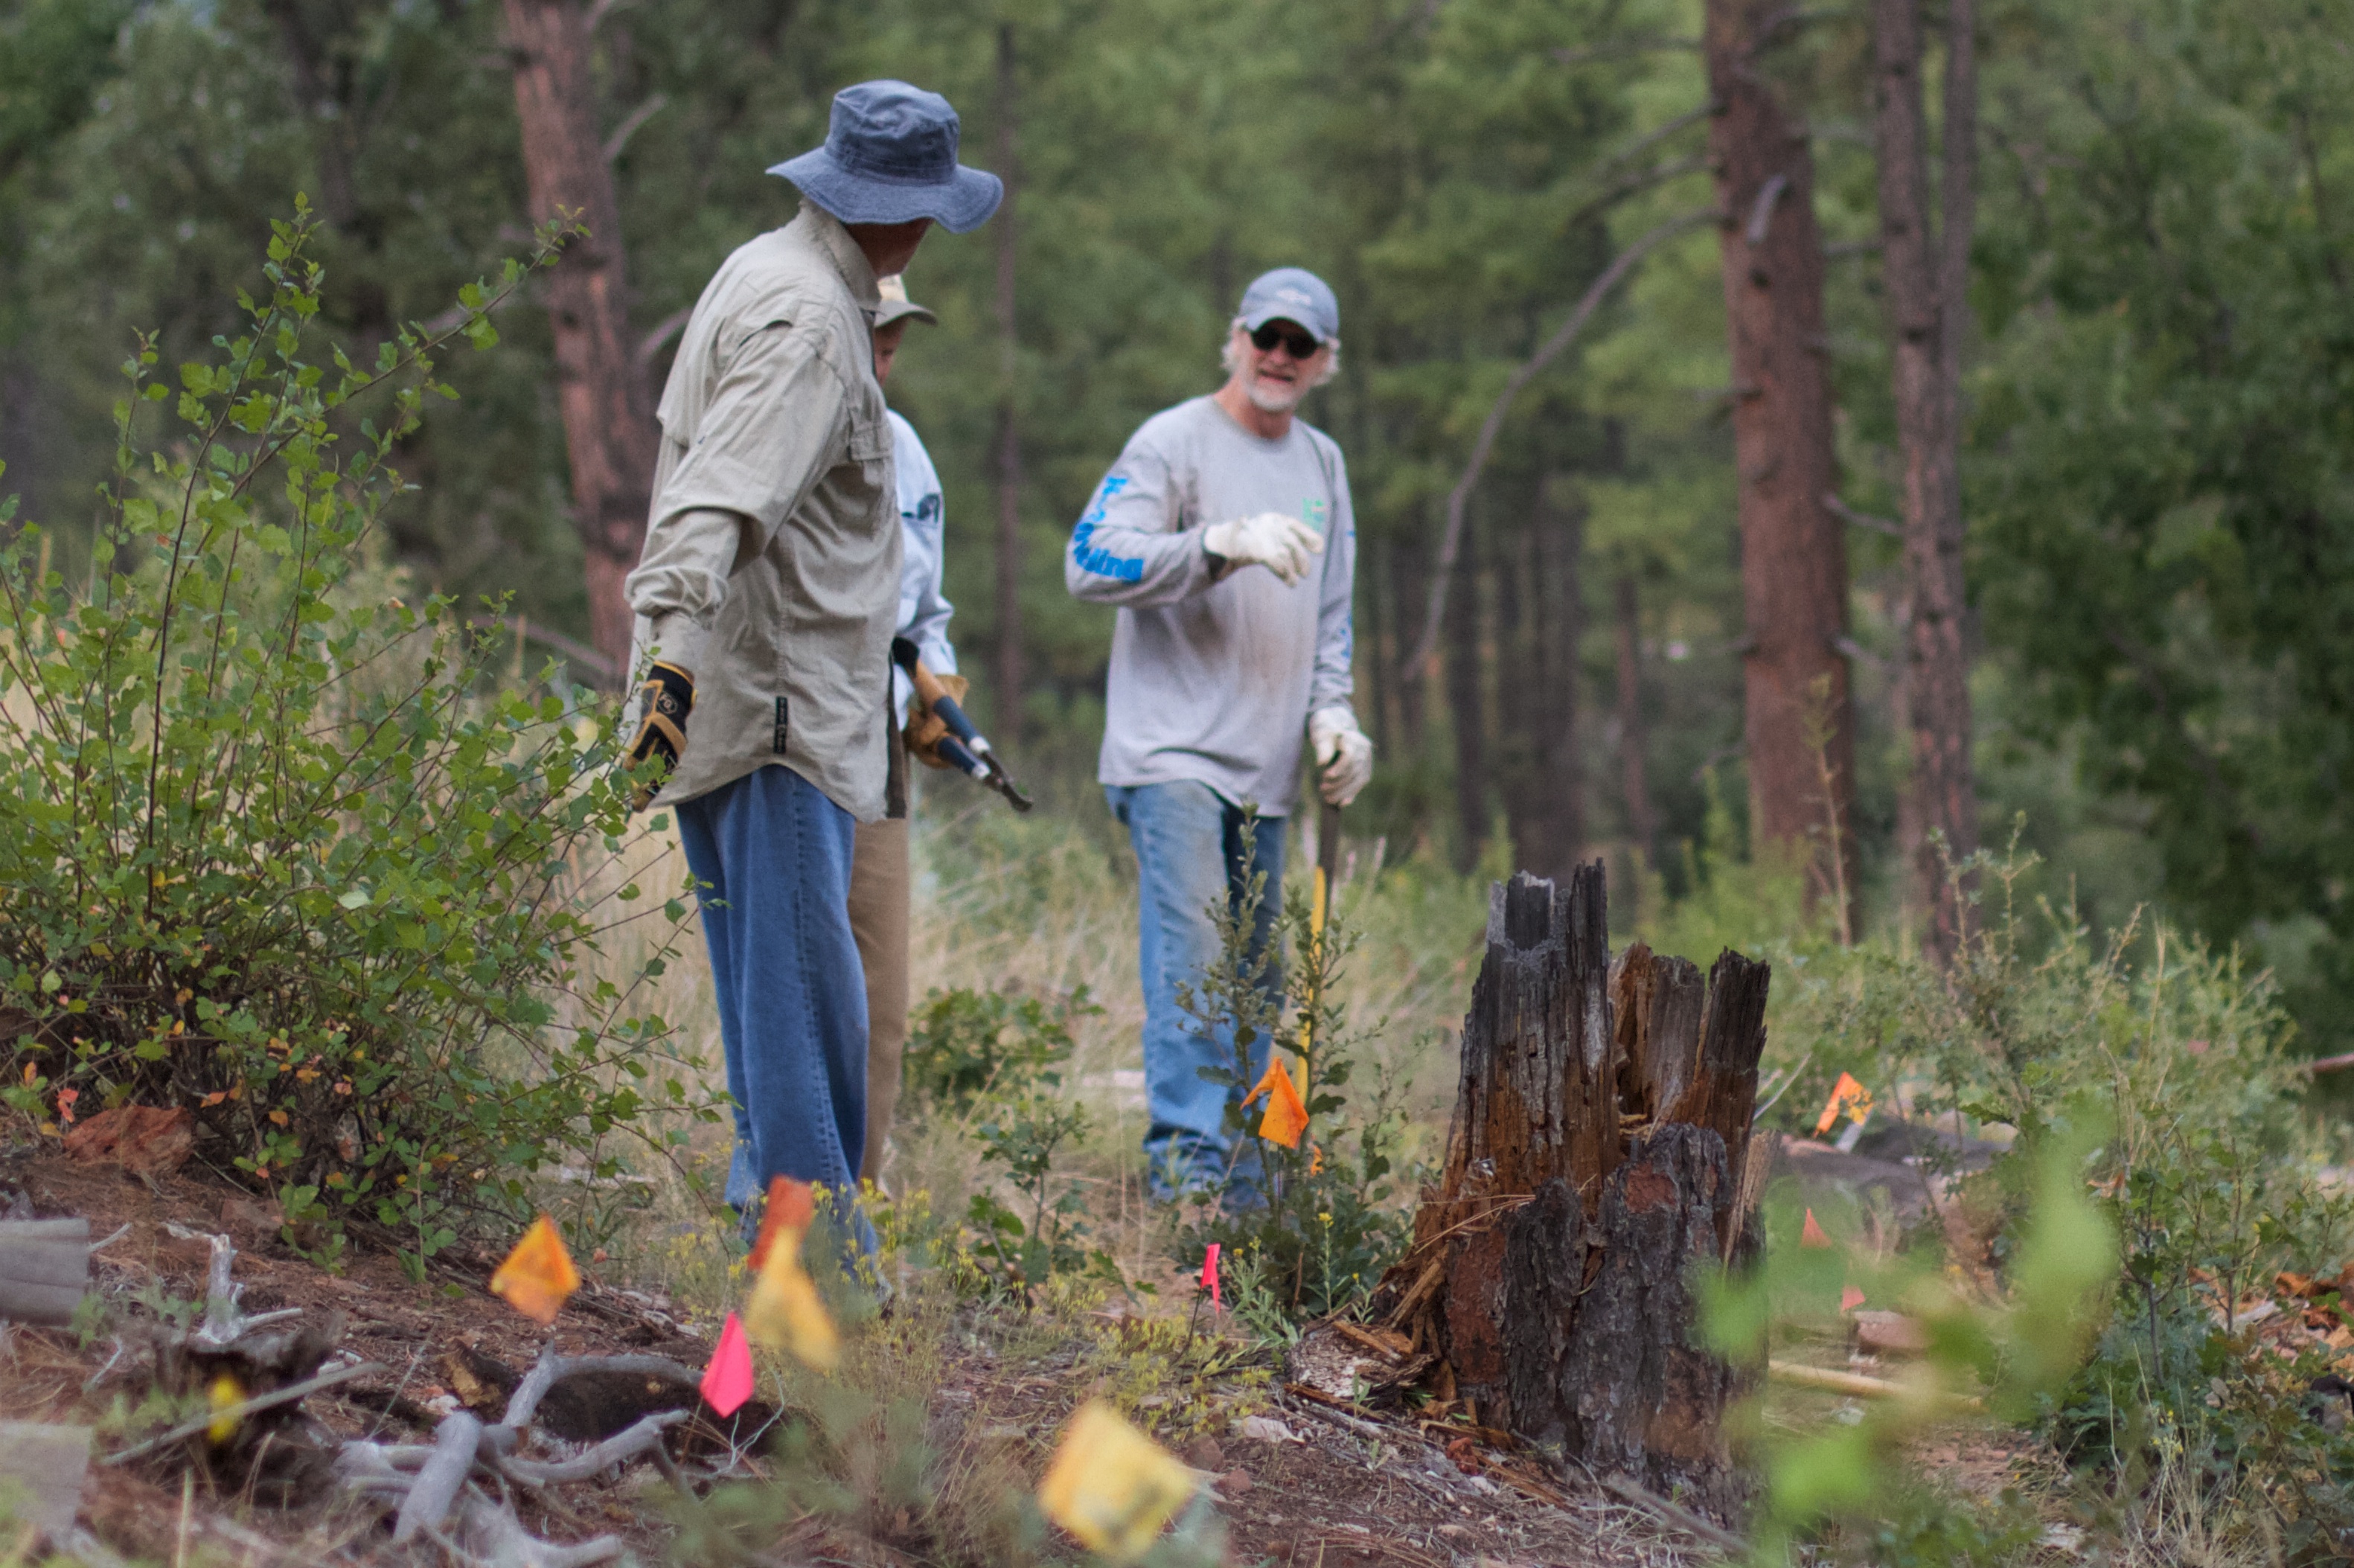
forest, wilderness, walking, hiking, trail, adventure, recreation, sports, woodland, pstrails